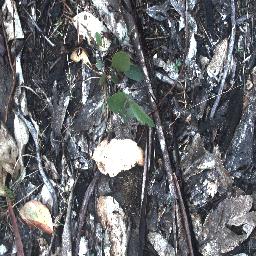
Label: negative